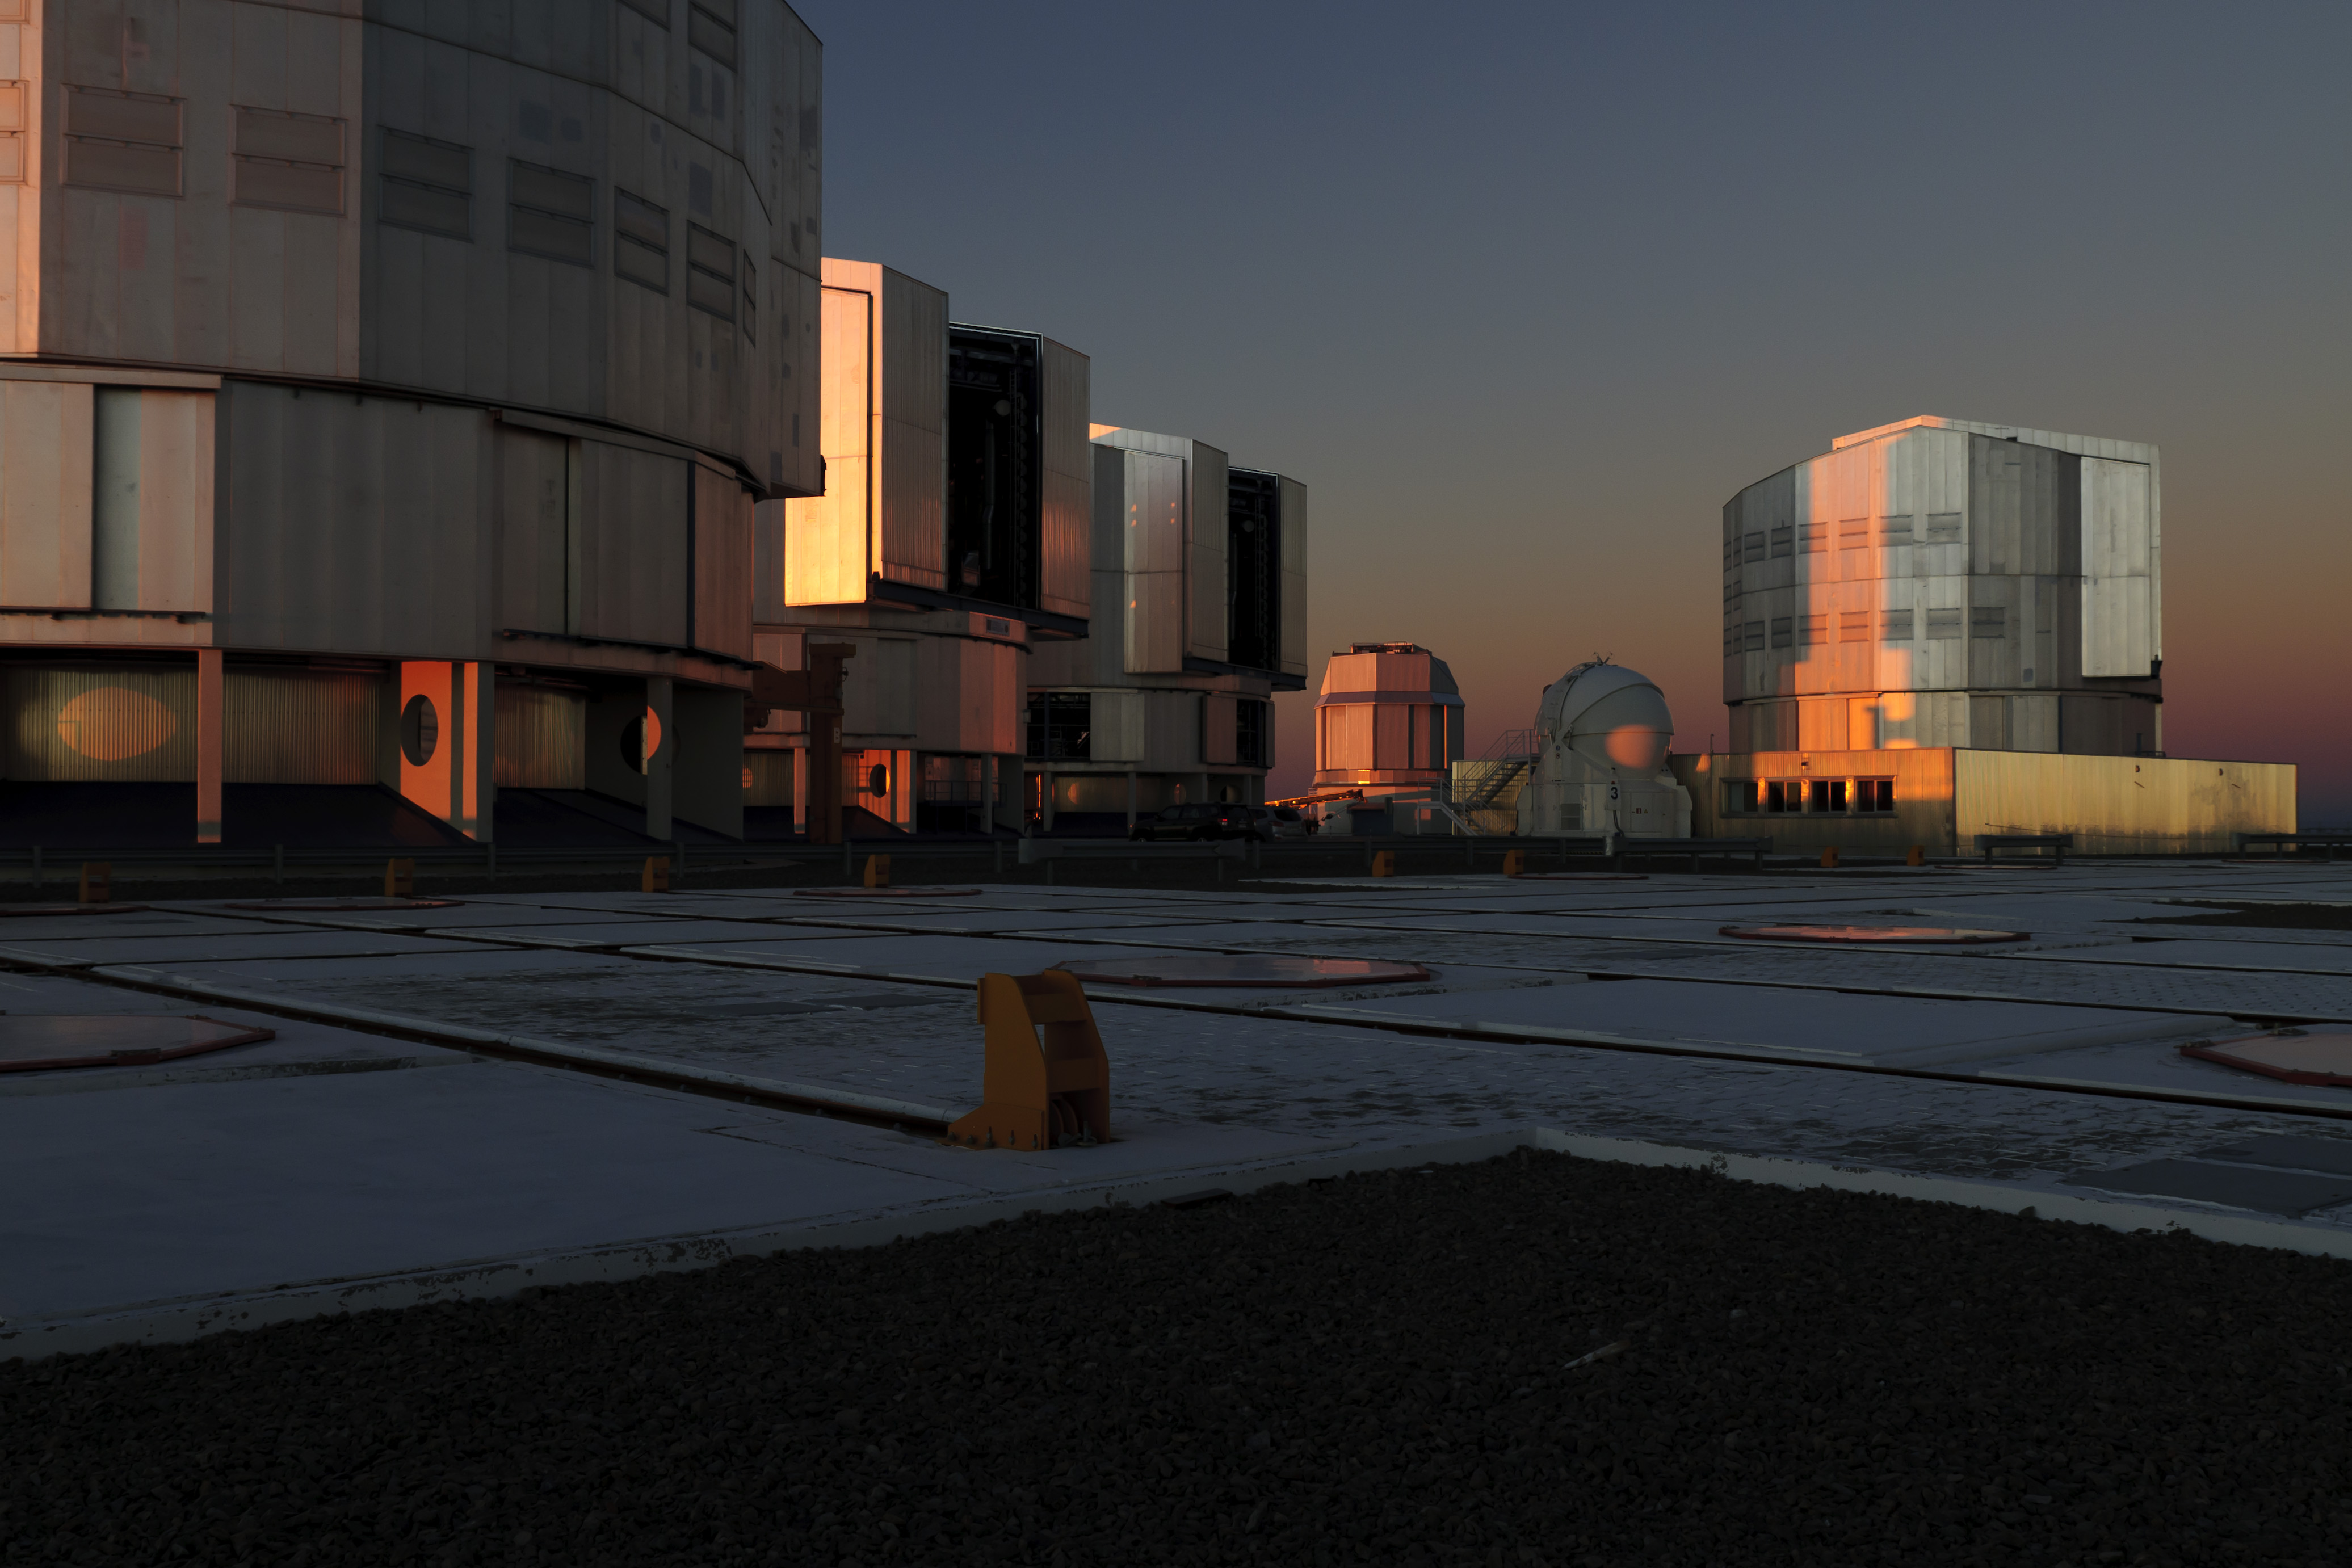
light, architecture, sunset, night, city, cityscape, downtown, dusk, evening, telescope, reflection, facade, darkness, nikon, eso, screenshot, d300, vlt, verylargetelescope, paranalchile, urban area, atmosphere of earth